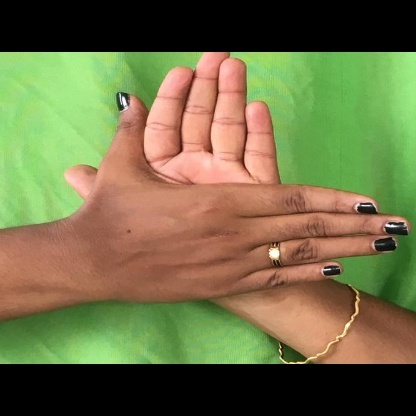
Mudra: Chakra